Kuchaman City

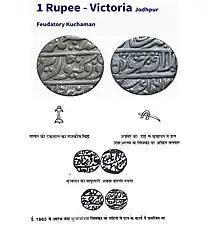
Coins of Jodhpur feudatory Kuchaman mint

Kuchaman is located in the central-western part of Rajasthan and eastern part of the Marwar region. The city covers a total area of . The city is surrounded by fertile plains to the east and south, and hill chains and Thar areas to the north and west. Kuchaman generally slopes downwards from North to South, and then to the southeast. The city is also surrounded by the hills to the east, which are part of the Aravalli range.